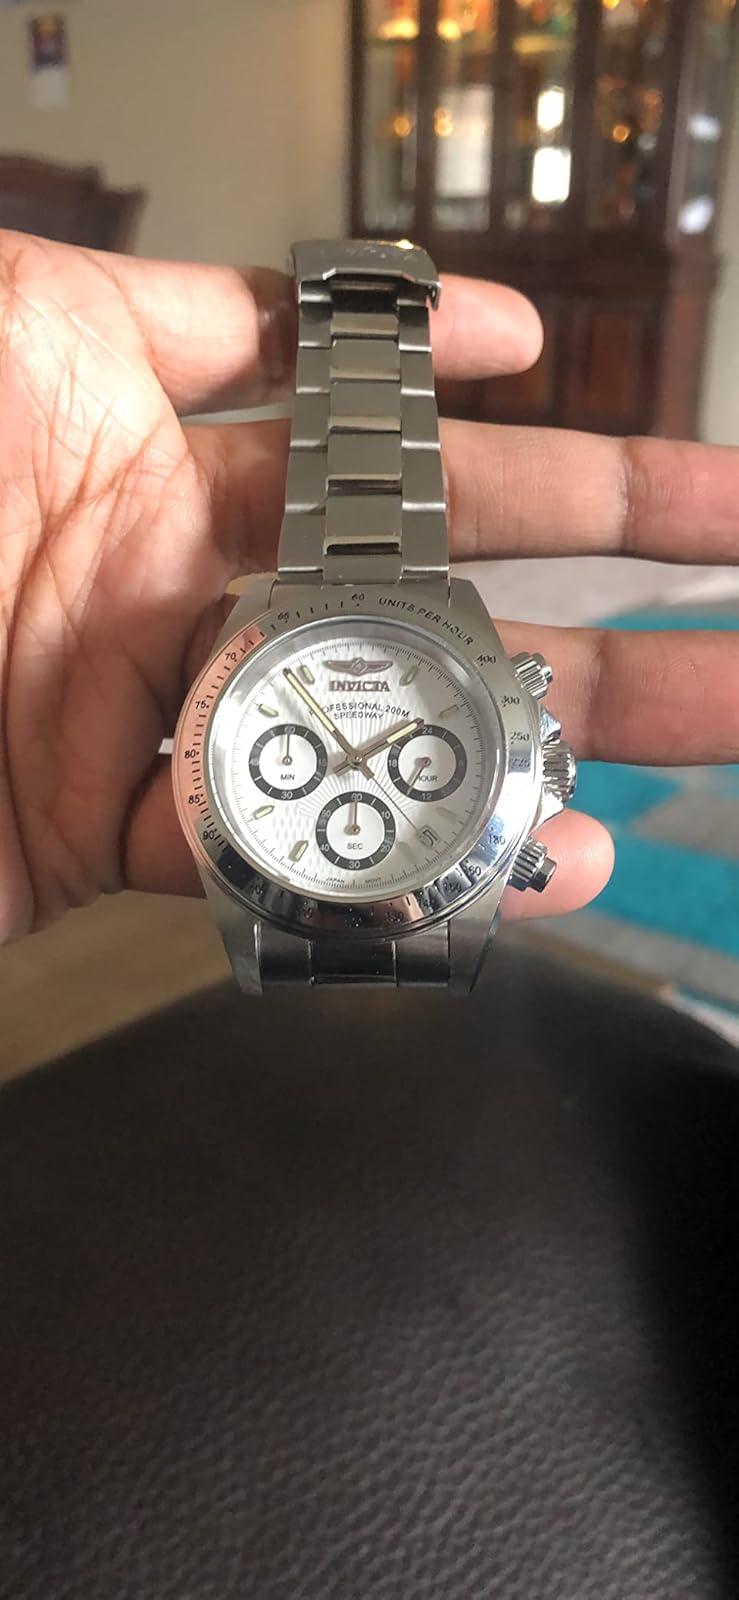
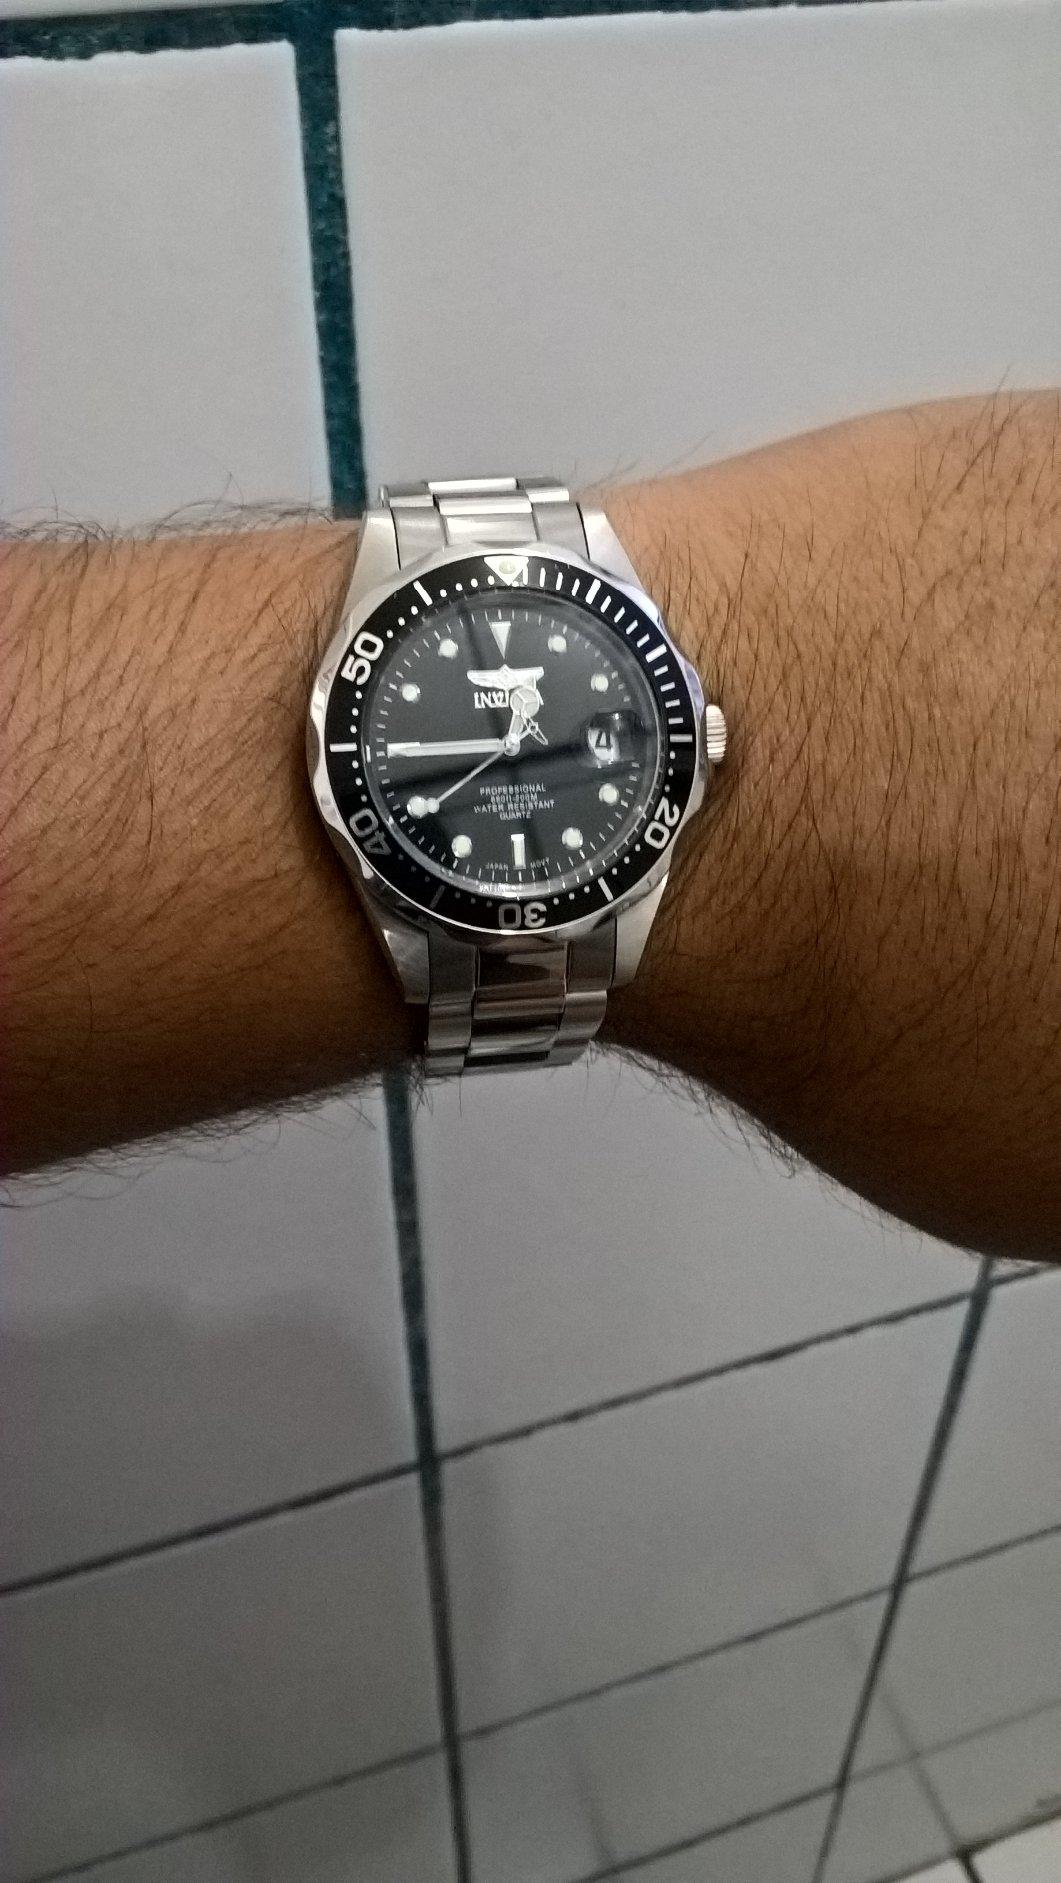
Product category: accessories_watch
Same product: no